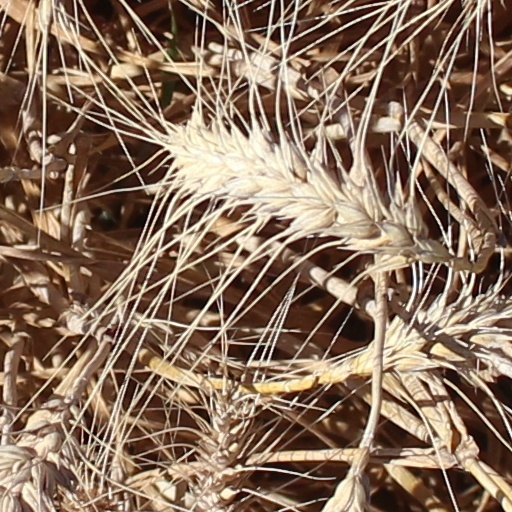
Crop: wheat